Propaganda model

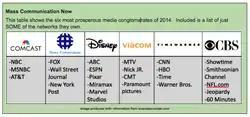
A table of six big media conglomerates in 2014, including some of their subsidiaries

Herman and Chomsky argue that since mainstream media outlets are currently either large corporations or part of conglomerates (e.g. Westinghouse or General Electric), the information presented to the public will be biased with respect to these interests. Such conglomerates frequently extend beyond traditional media fields and thus have extensive financial interests that may be endangered when certain information is publicized. According to this reasoning, news items that most endanger the corporate financial interests of those who own the media will face the greatest bias and censorship.